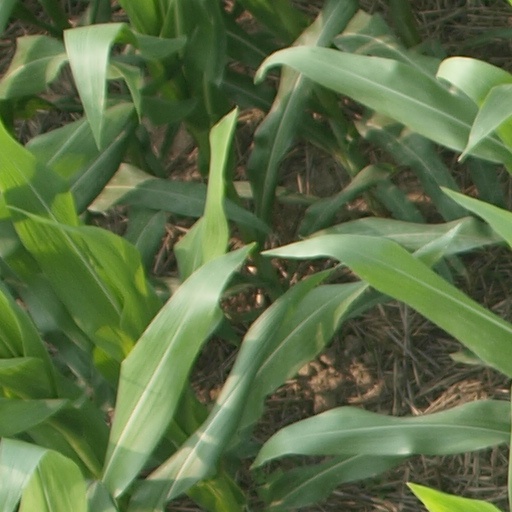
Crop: maize; corn